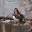
Label: bird